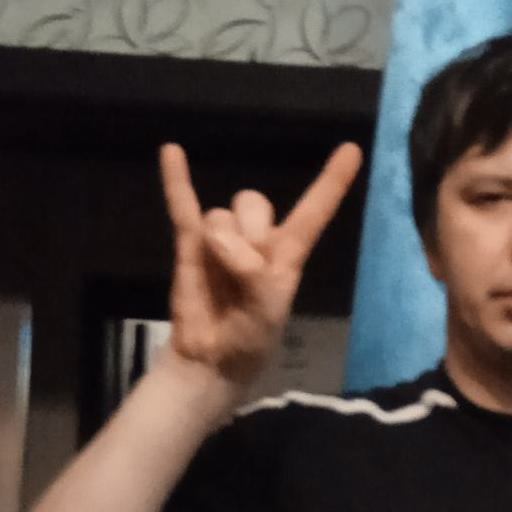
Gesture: rock